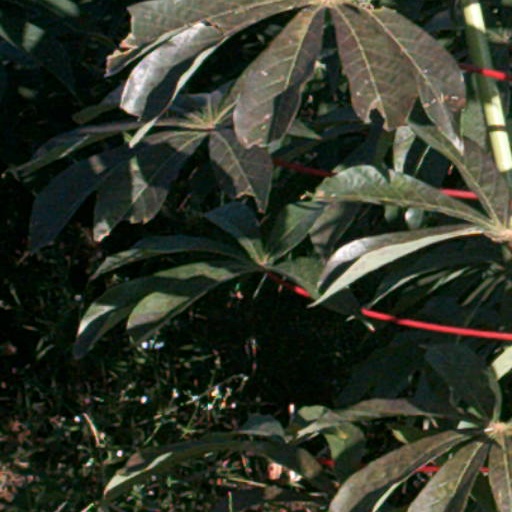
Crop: cassava